Etruscan language

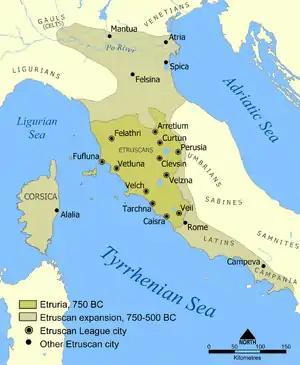
Maximum extent of Etruscan civilization and the twelve Etruscan League cities.

Inscriptions have been found in northwest and west-central Italy, in the region that even now bears the name of the Etruscan civilization, Tuscany (from Latin 'Etruscans'), as well as in modern Latium north of Rome, in today's Umbria west of the Tiber, in the Po Valley to the north of Etruria, and in Campania. This range may indicate a maximum Italian homeland where the language was at one time spoken.